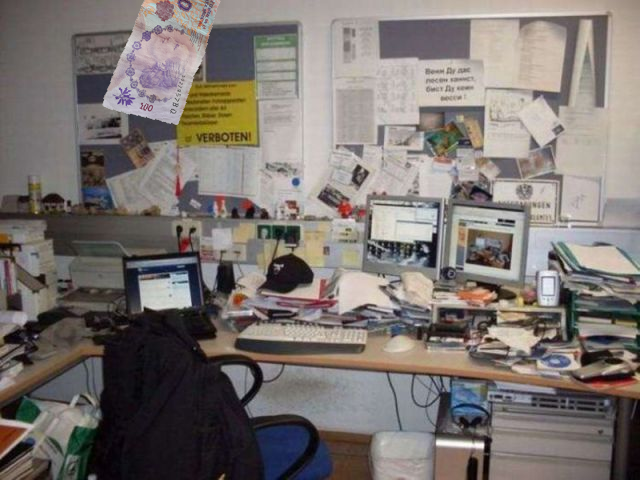
Denominación: 100